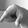
ASL letter: Q